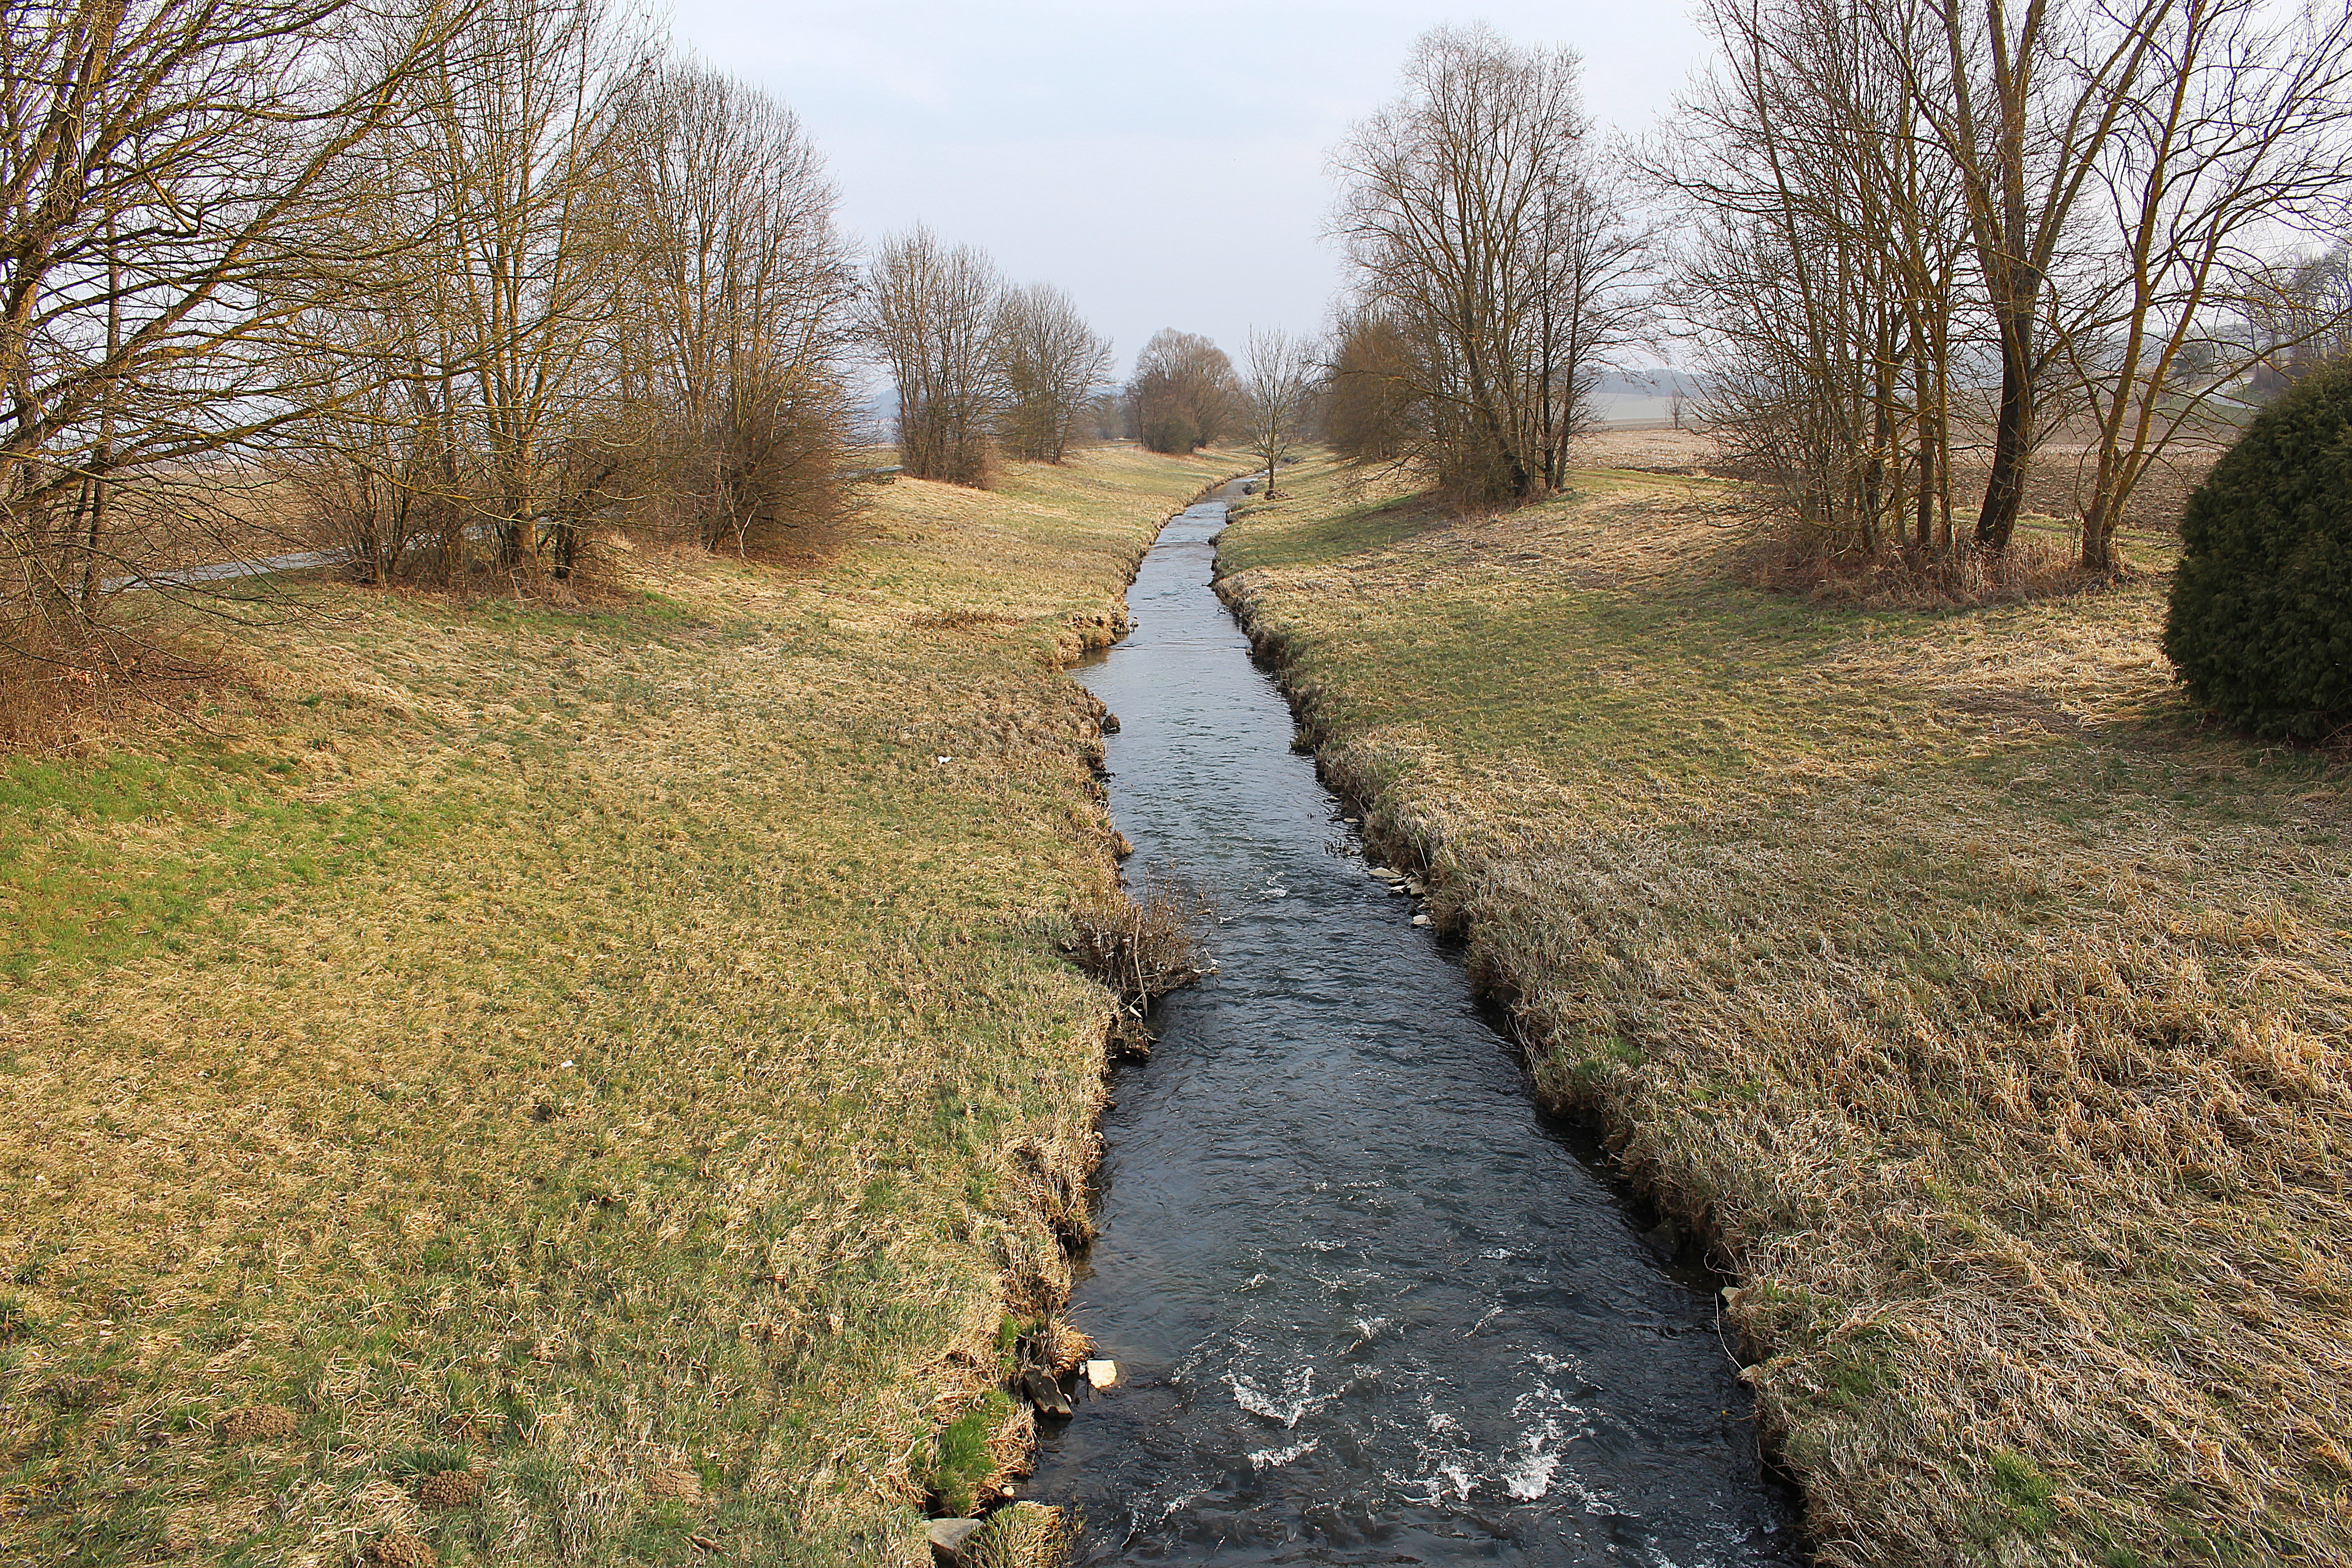
landscape, tree, grass, creek, trail, river, canal, walkway, stream, autumn, waterway, bank, wetland, woodland, bach, habitat, ecosystem, ditch, rural area, water running